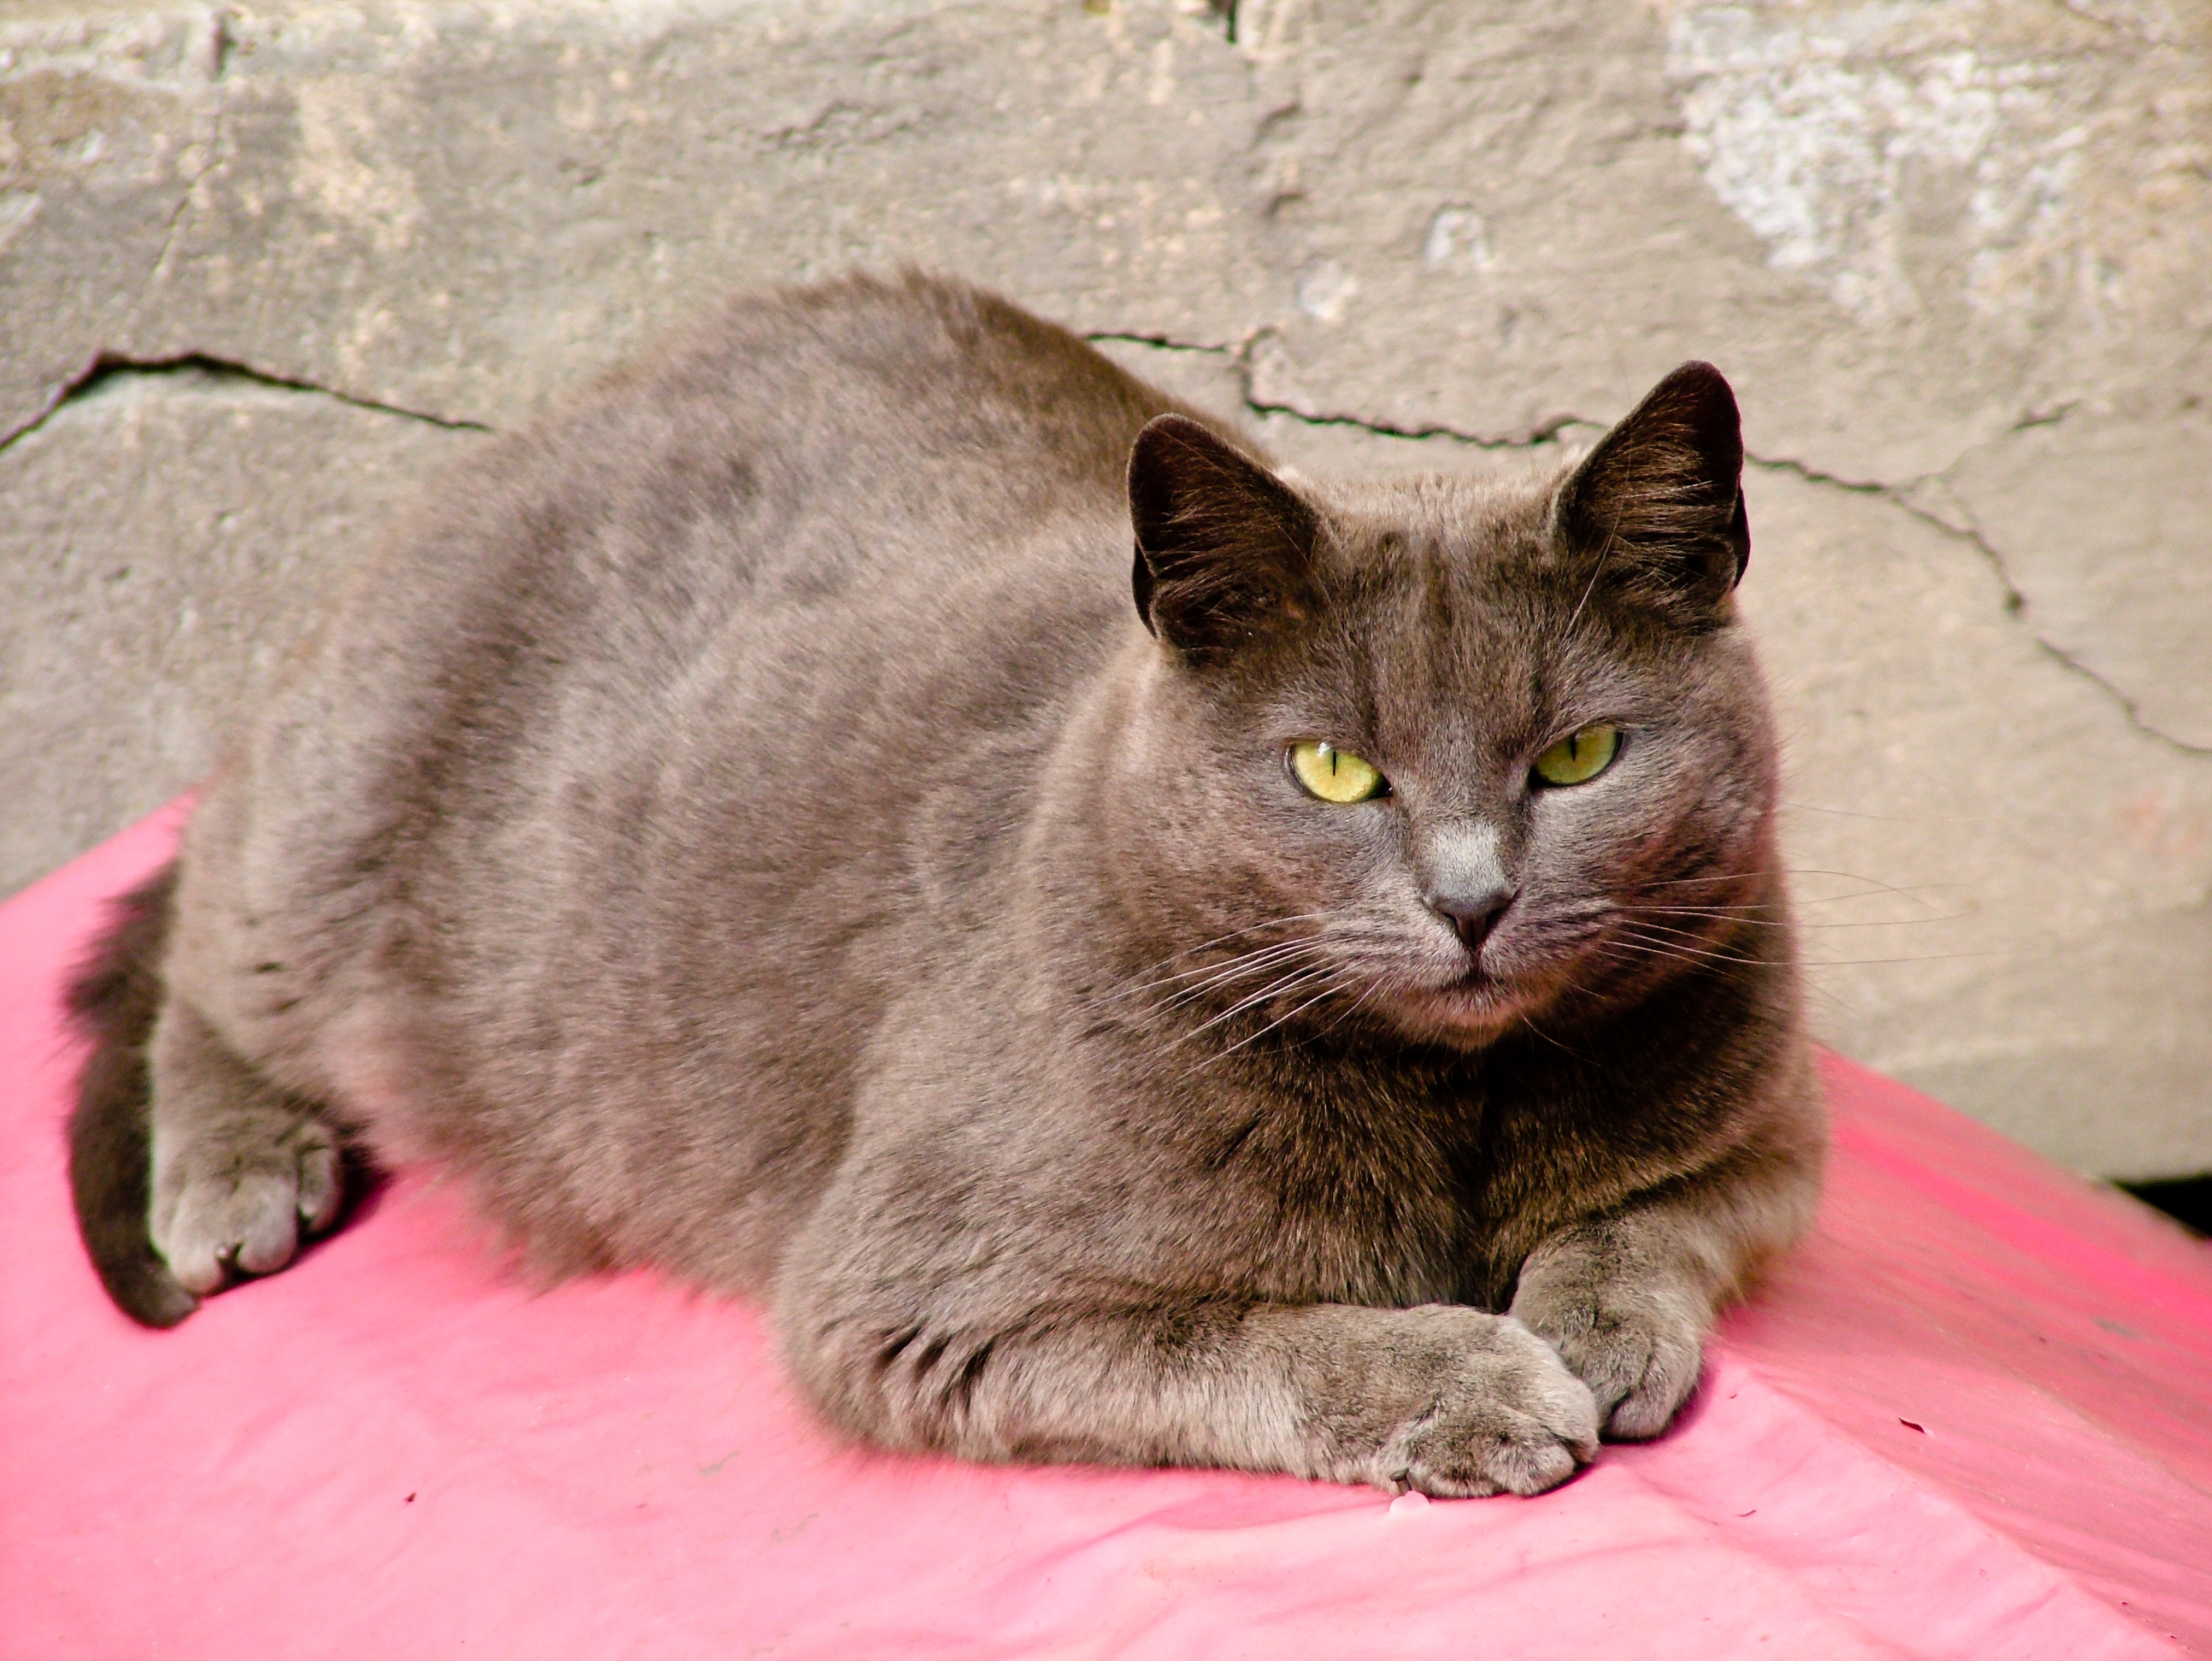
animal, fur, cat, feline, mammal, fauna, eyes, whiskers, focus, vertebrate, british shorthair, european shorthair, chartreux, small to medium sized cats, cat like mammal, nebelung, domestic short haired cat, pixie bob, domestic long haired cat